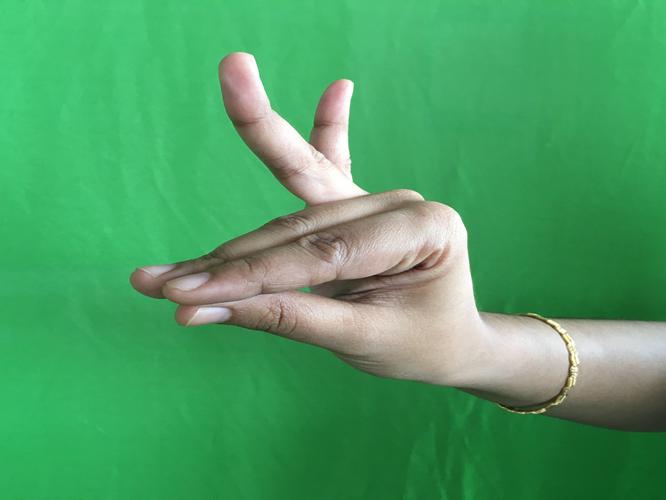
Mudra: Katakamukha_1
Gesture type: single_hand